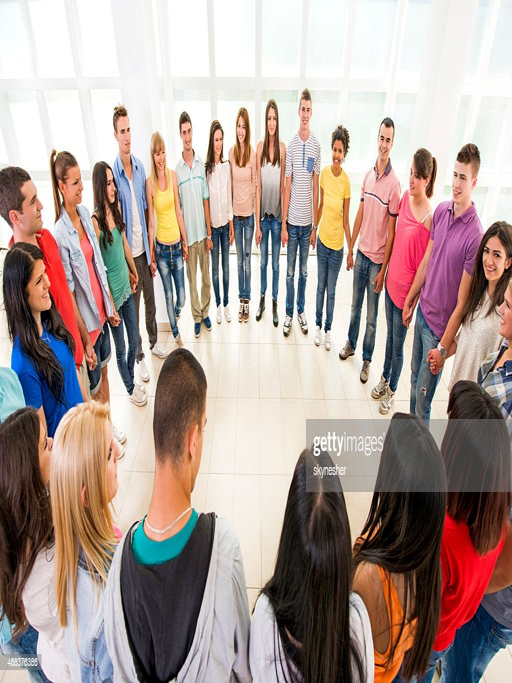
group young people standing in a circle and holding hands